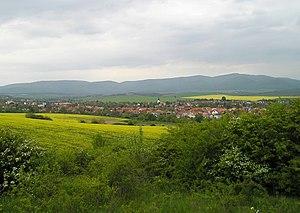
Kozárovce est un village de Slovaquie situé dans la région de Nitra.